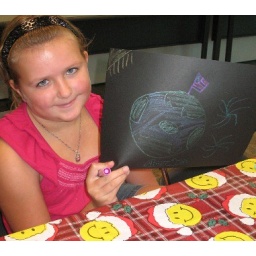
girl in pink c